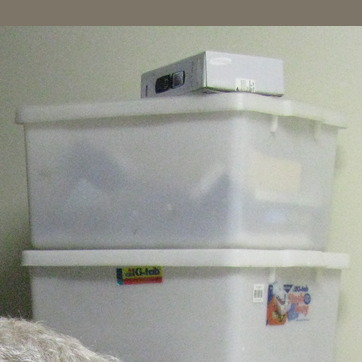
Material: plastic